Harris Turner

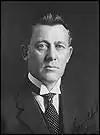
James Thomas Milton Anderson, the Conservative candidate who defeated Turner in the 1925 election

The episode had ongoing ramifications, resulting in Martin's resignation as premier in 1922, to be replaced as Liberal leader and premier by Charles Dunning. Speaking at a political meeting in 1923, Turner again stated that the episode showed the major defects in the party system. He acknowledged that Dunning was an admirable man, but stated that every time Dunning rose to speak in the Assembly, one could "visualize behind him the cogs, wheels, pistons and pinions of a menacing machine".